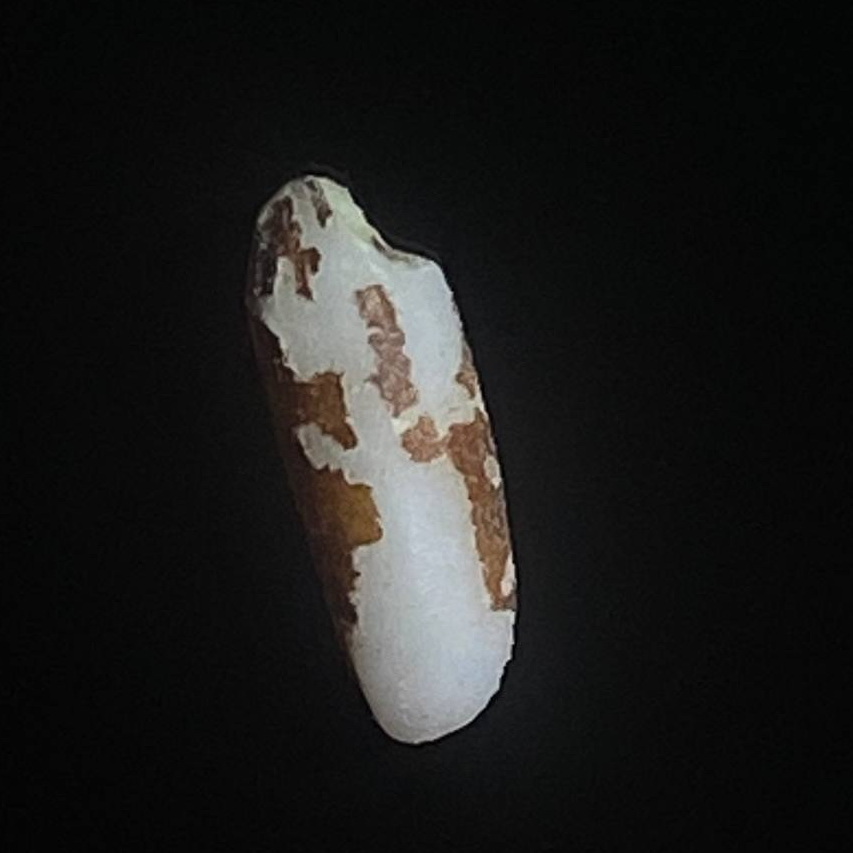
Rice variety: Lal_Binni